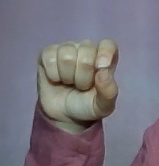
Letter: fa